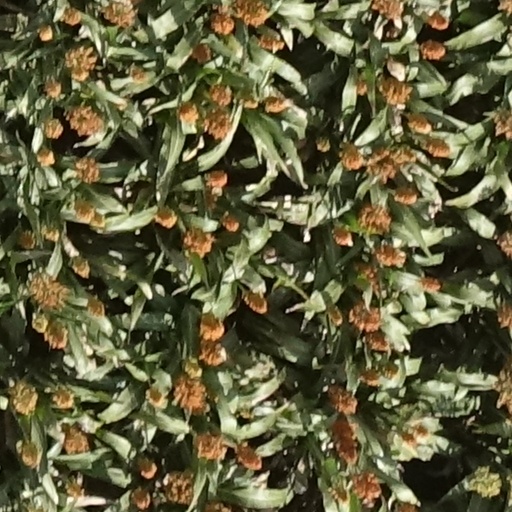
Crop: sorghum